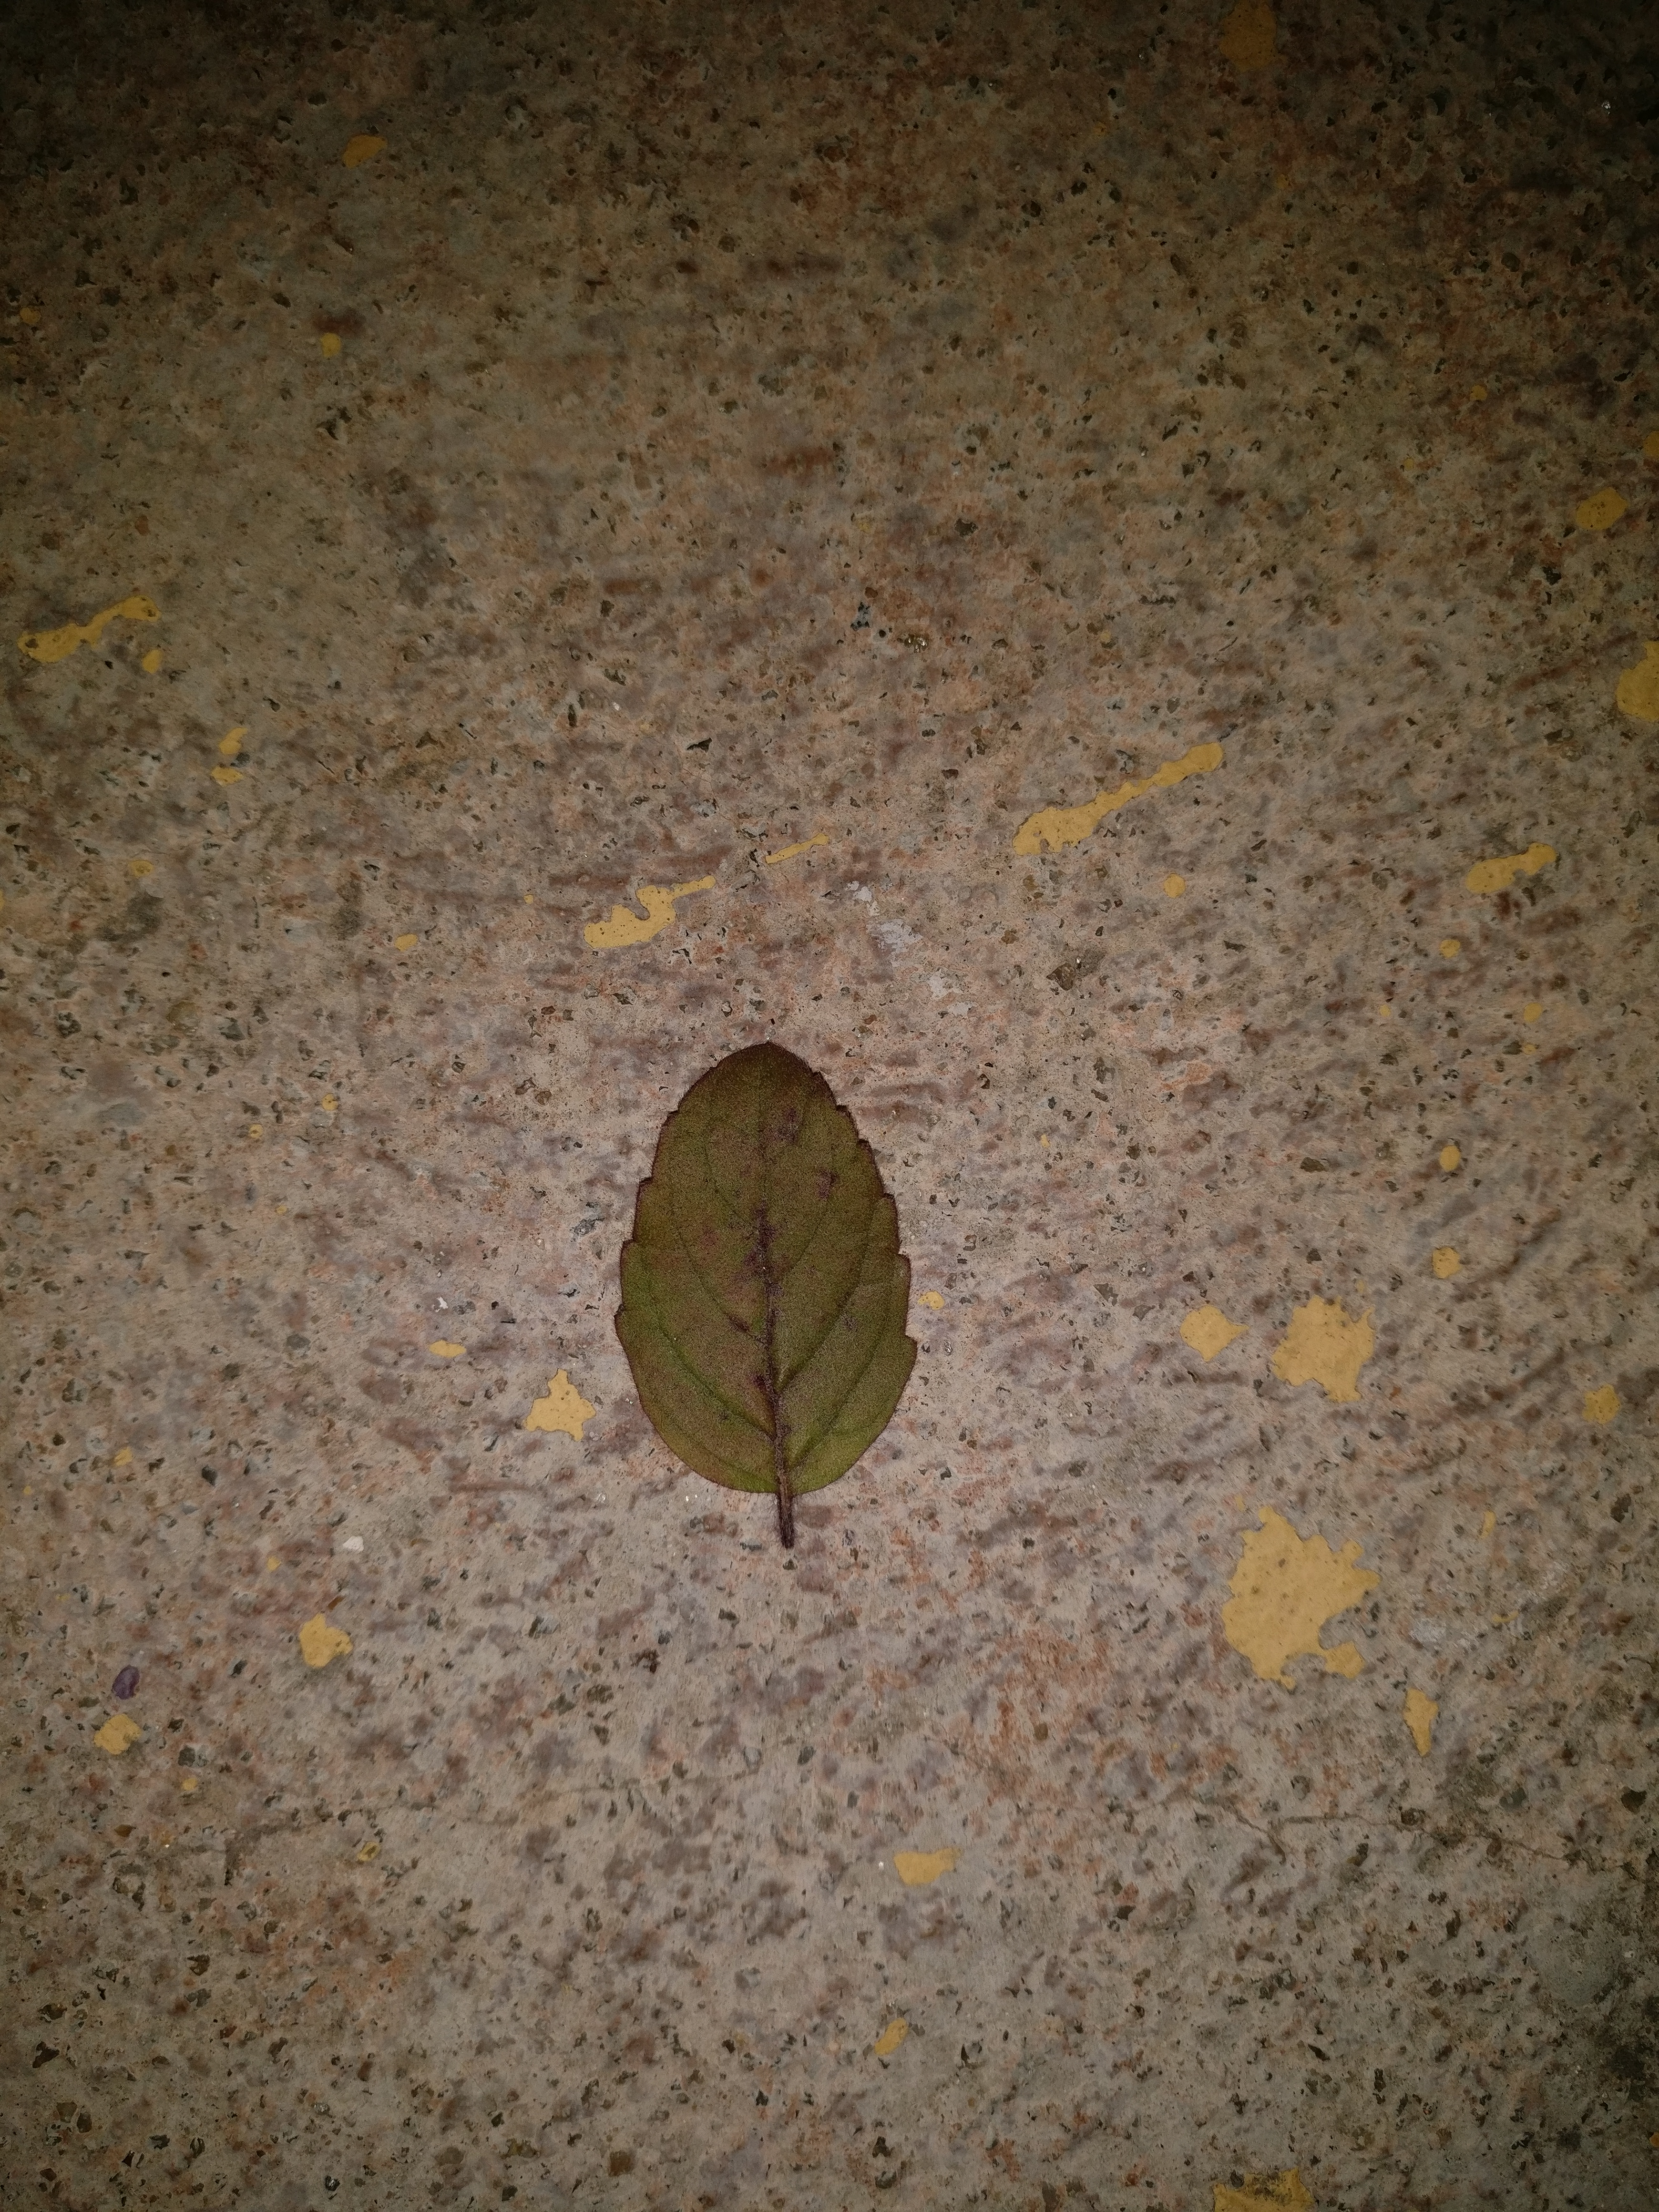
Plant: Tulsi